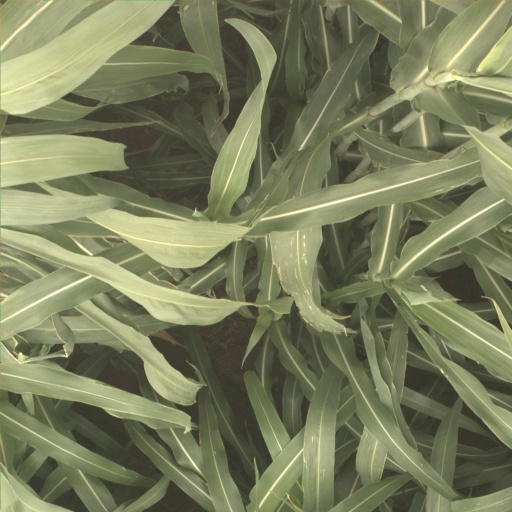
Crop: sorghum